Kurdish women

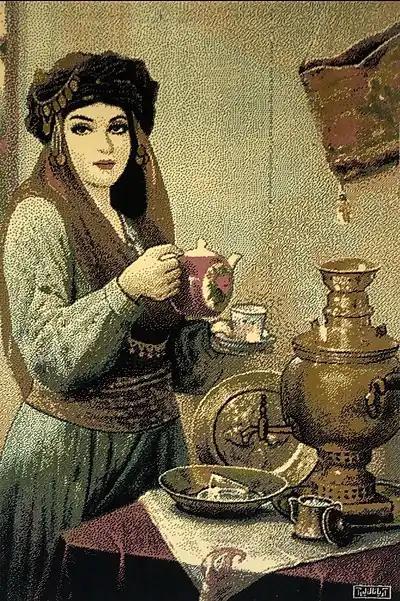
Kurdish noblewoman Aryana Xanum from Mukriyan by unknown Tableau weaver, circa 16th century; Mukriyan was fully absorbed by Qajar Iran in the early 19th century and was often a vassal state of Iran prior to that.

During World War I, Kurdish women suffered from attacks of Russian and Turkish armies. In 1915, Russian army massacred the male population of Mahabad and abused two hundred women. Reza Shah issued his decree for coercive unveiling of women in 1936. Government treated the colorful traditional Kurdish female custome as "ugly and dirty" and it had to be replaced with "civilized" (i.e. Western) dress. Kurds called this forced dress as Ajami rather than European.